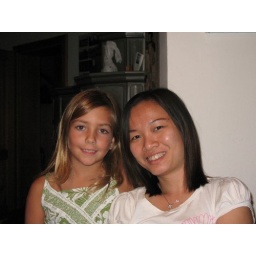
The two person who didn't speak German in the house